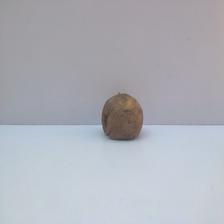
Size: Spoiled